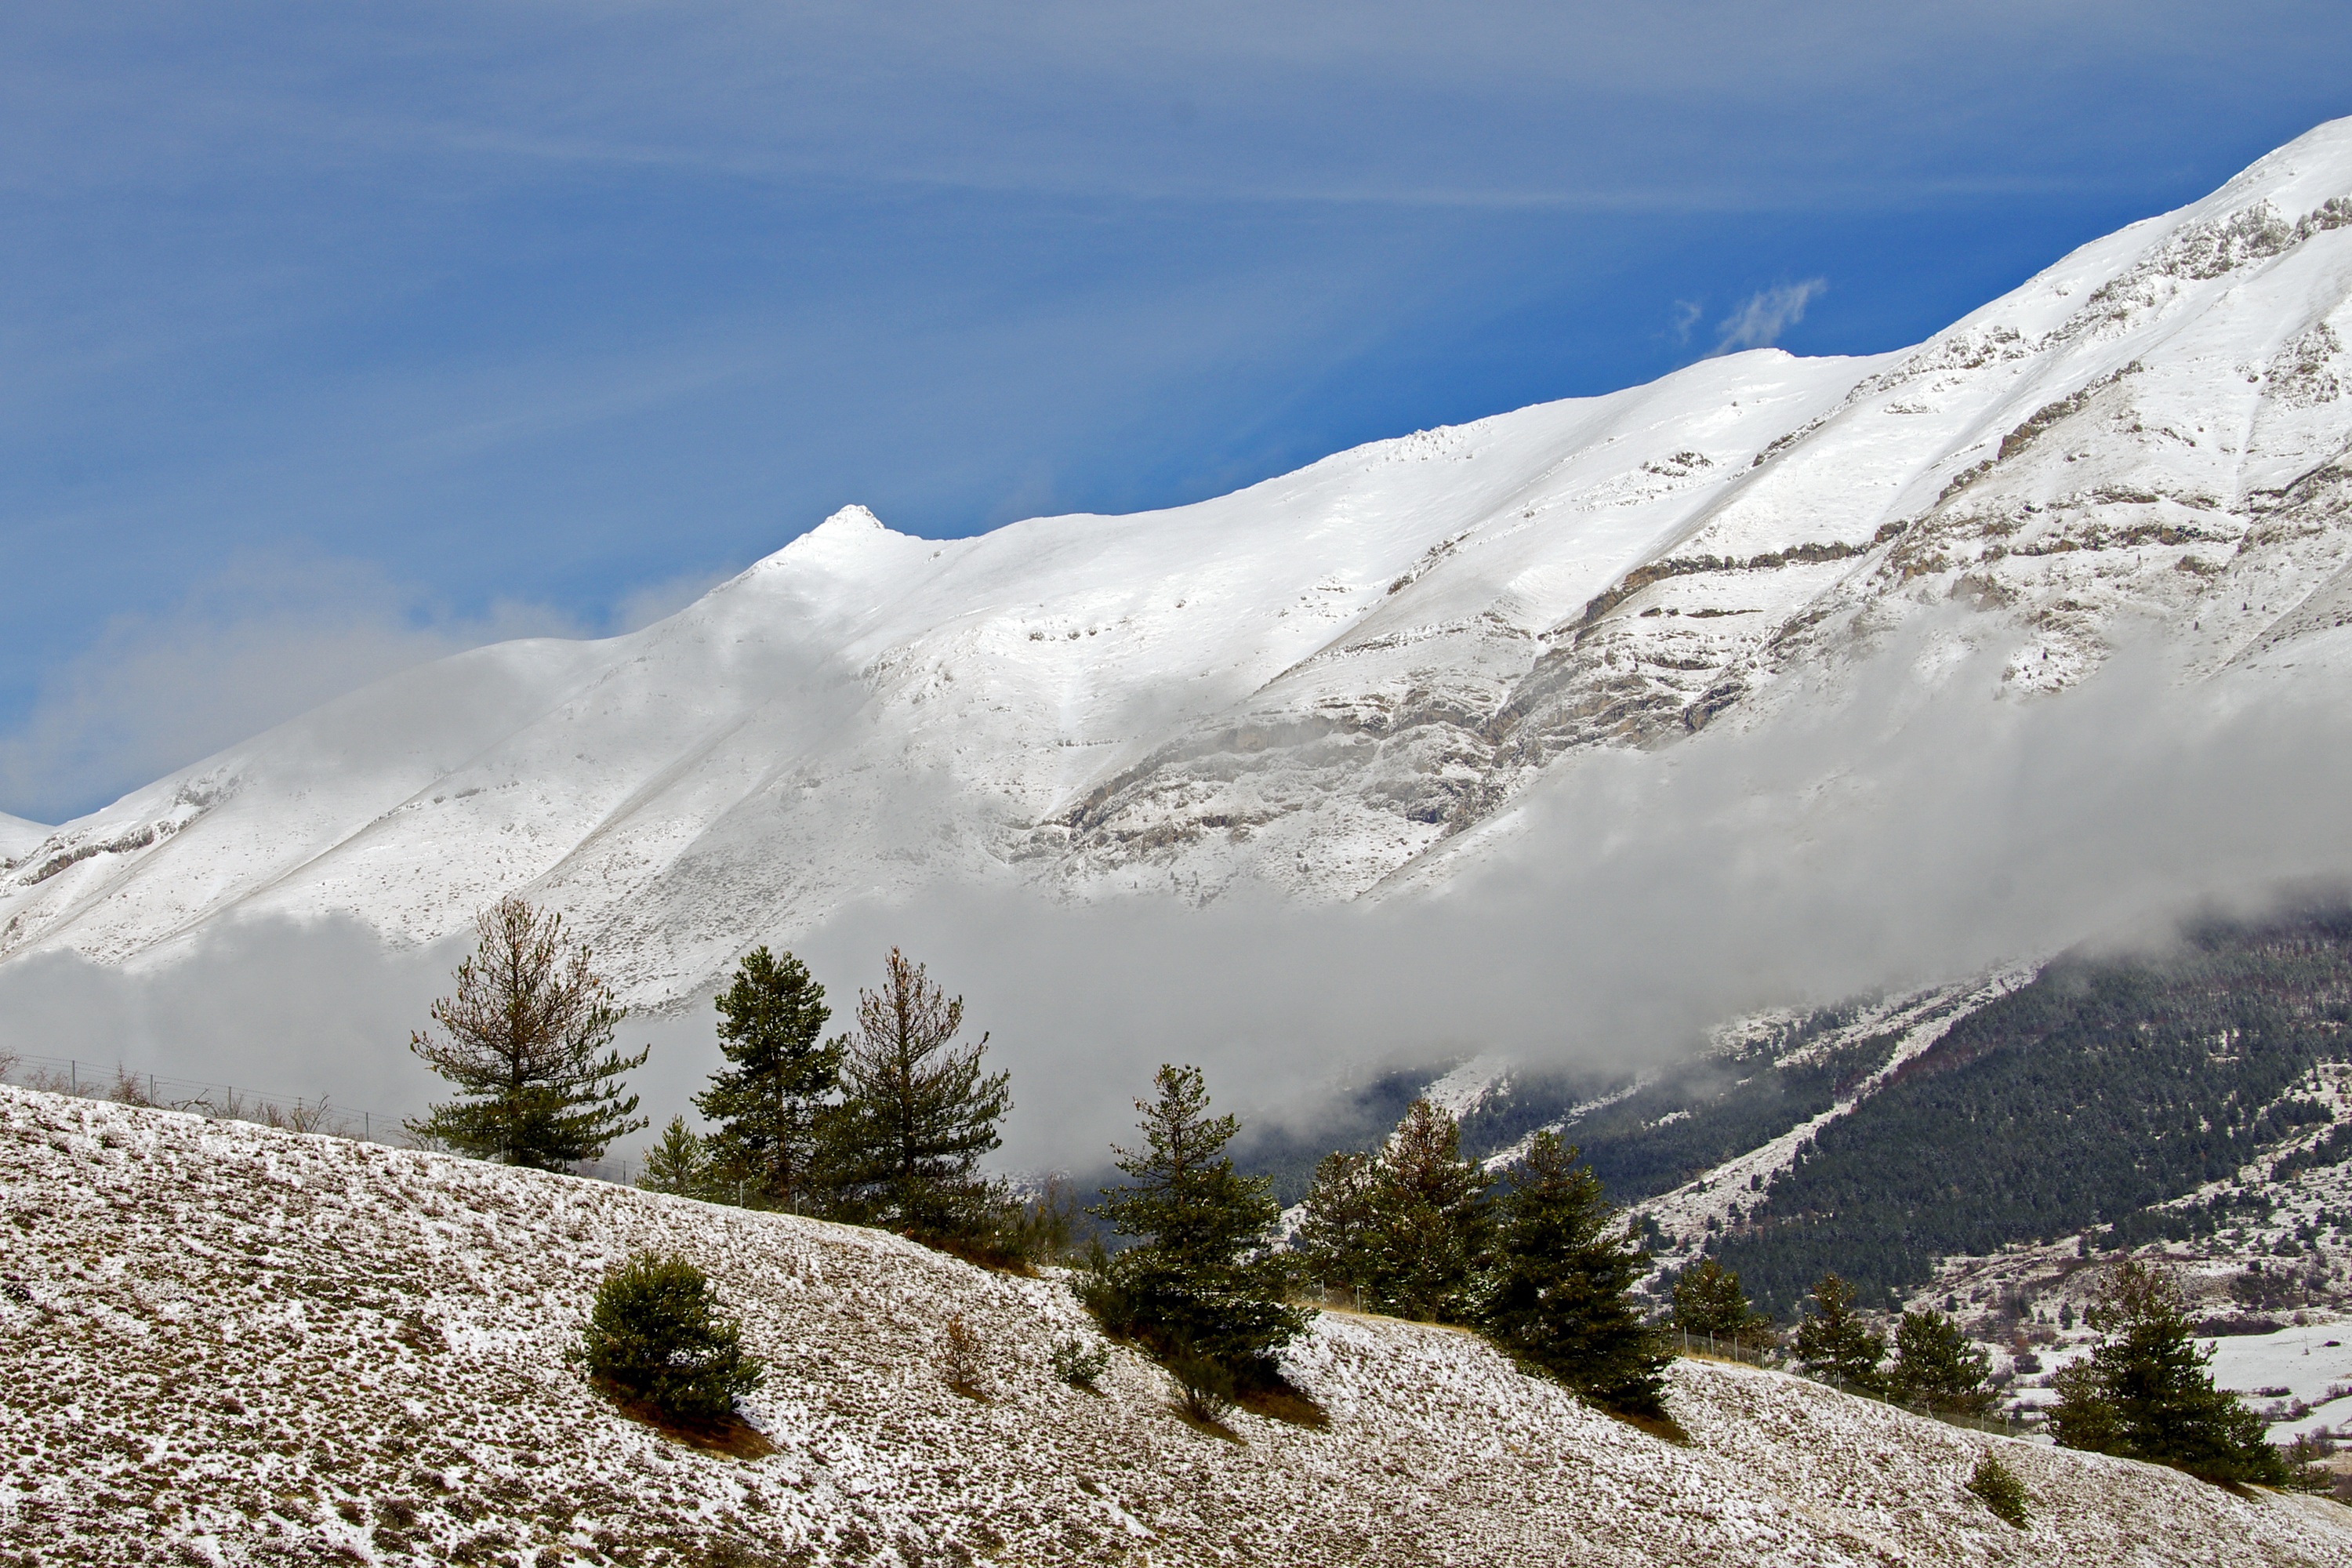
landscape, wilderness, walking, mountain, snow, winter, fog, adventure, valley, mountain range, weather, italy, season, ridge, summit, winter landscape, mountains, alps, plateau, fell, cirque, national park of abruzzo, the abruzzo national park, l aquila, abruzzo, landform, the apennines, gran sasso, mountain pass, geographical feature, mountainous landforms, geological phenomenon, assergi